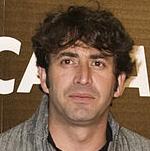
Age: 38